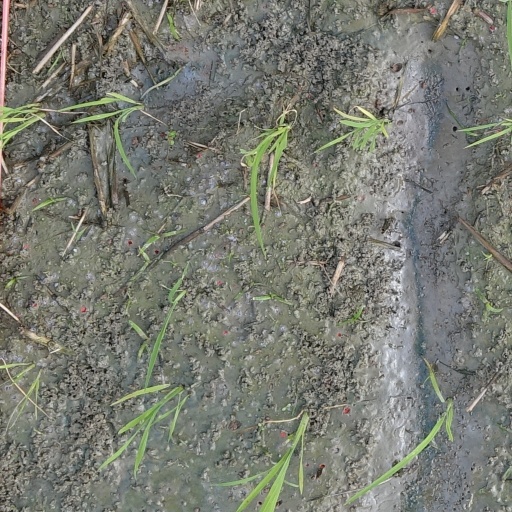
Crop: rice